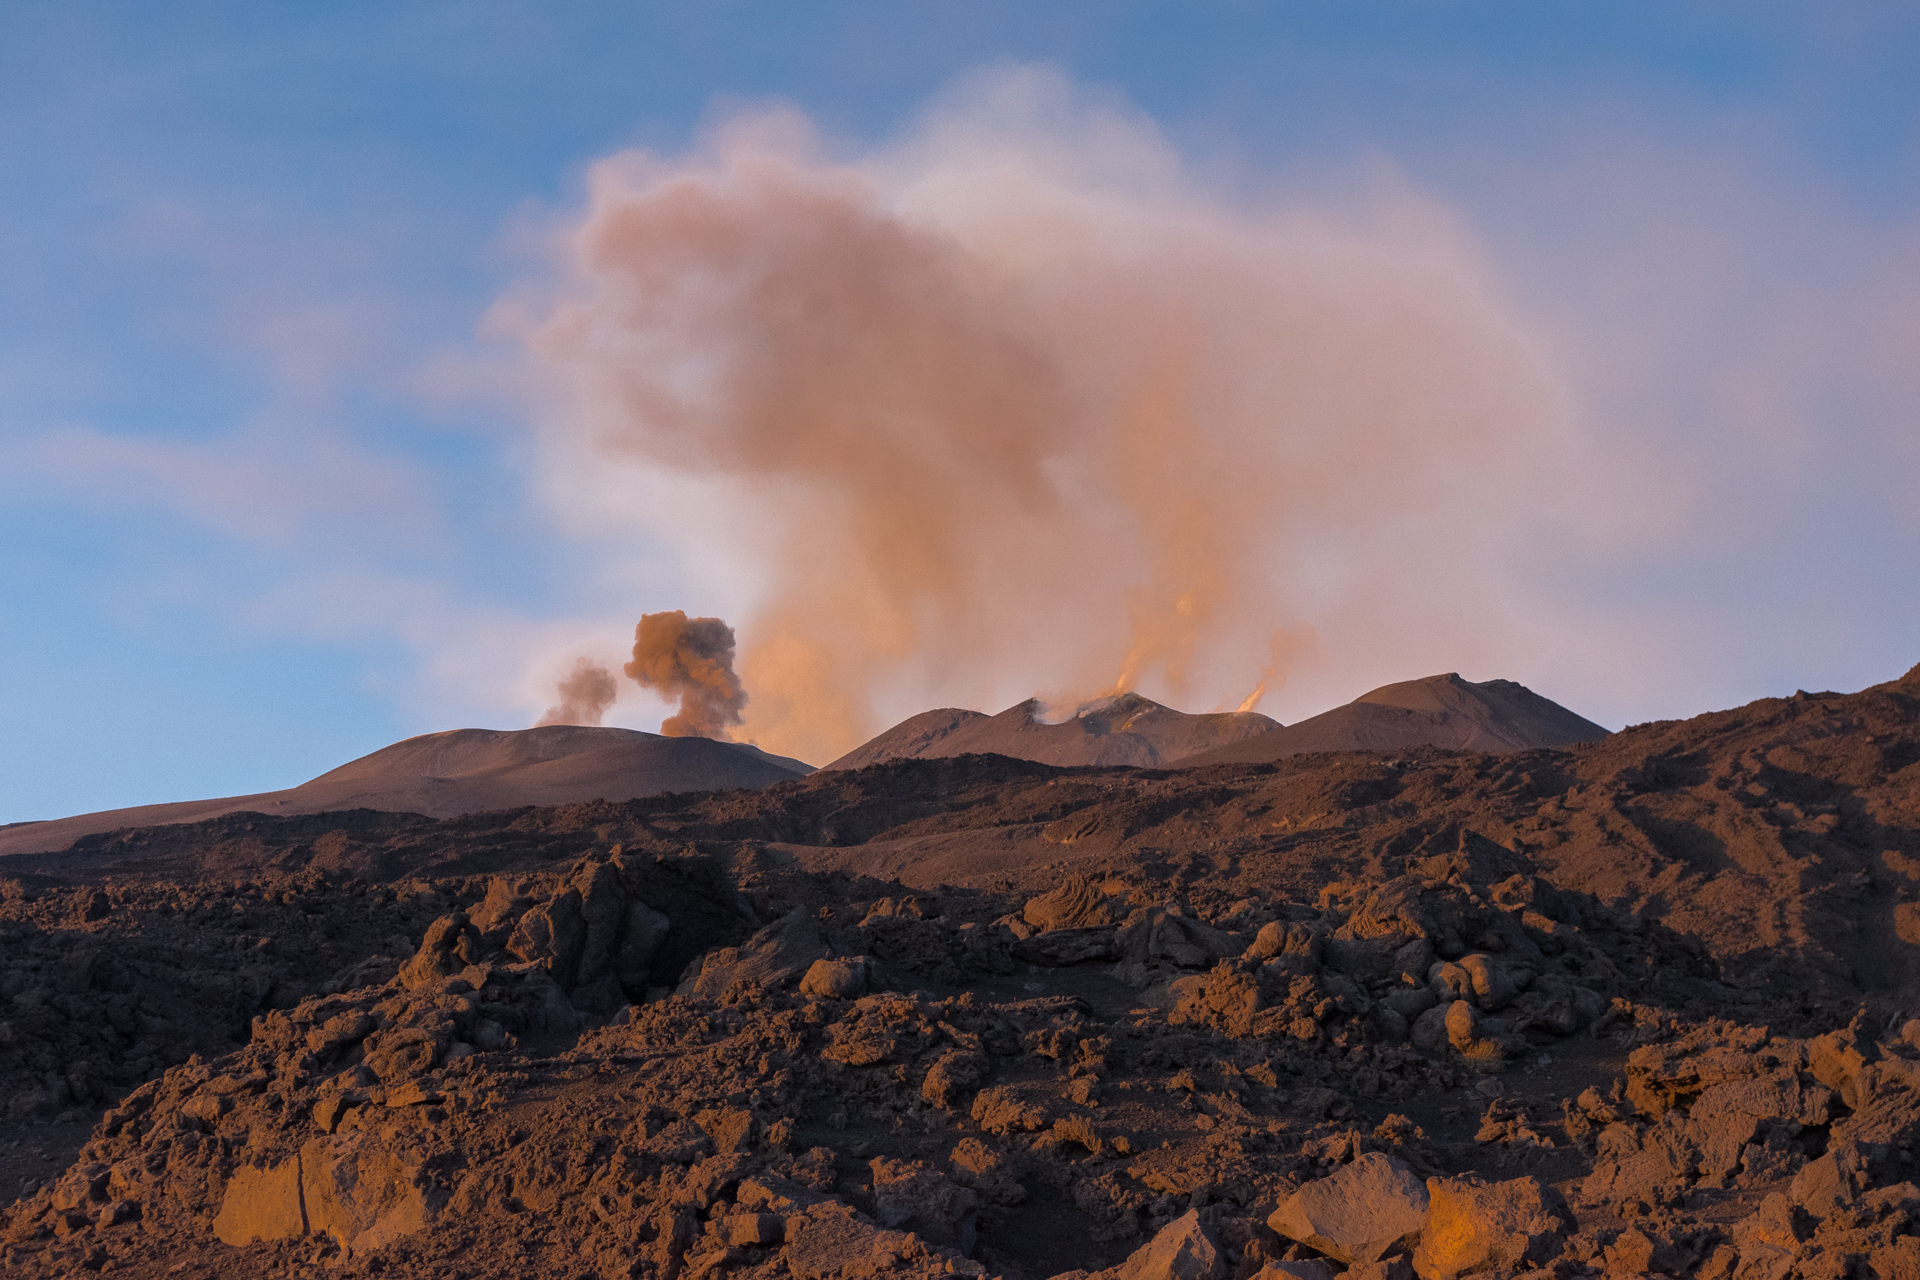
natural, sky, smoke, mountain, rock, types of volcanic eruptions, geological phenomenon, highland, shield volcano, hill, cloud, landscape, volcanic landform, volcanic field, lava dome, fell, lava plain, national park, ridge, heat, cinder cone